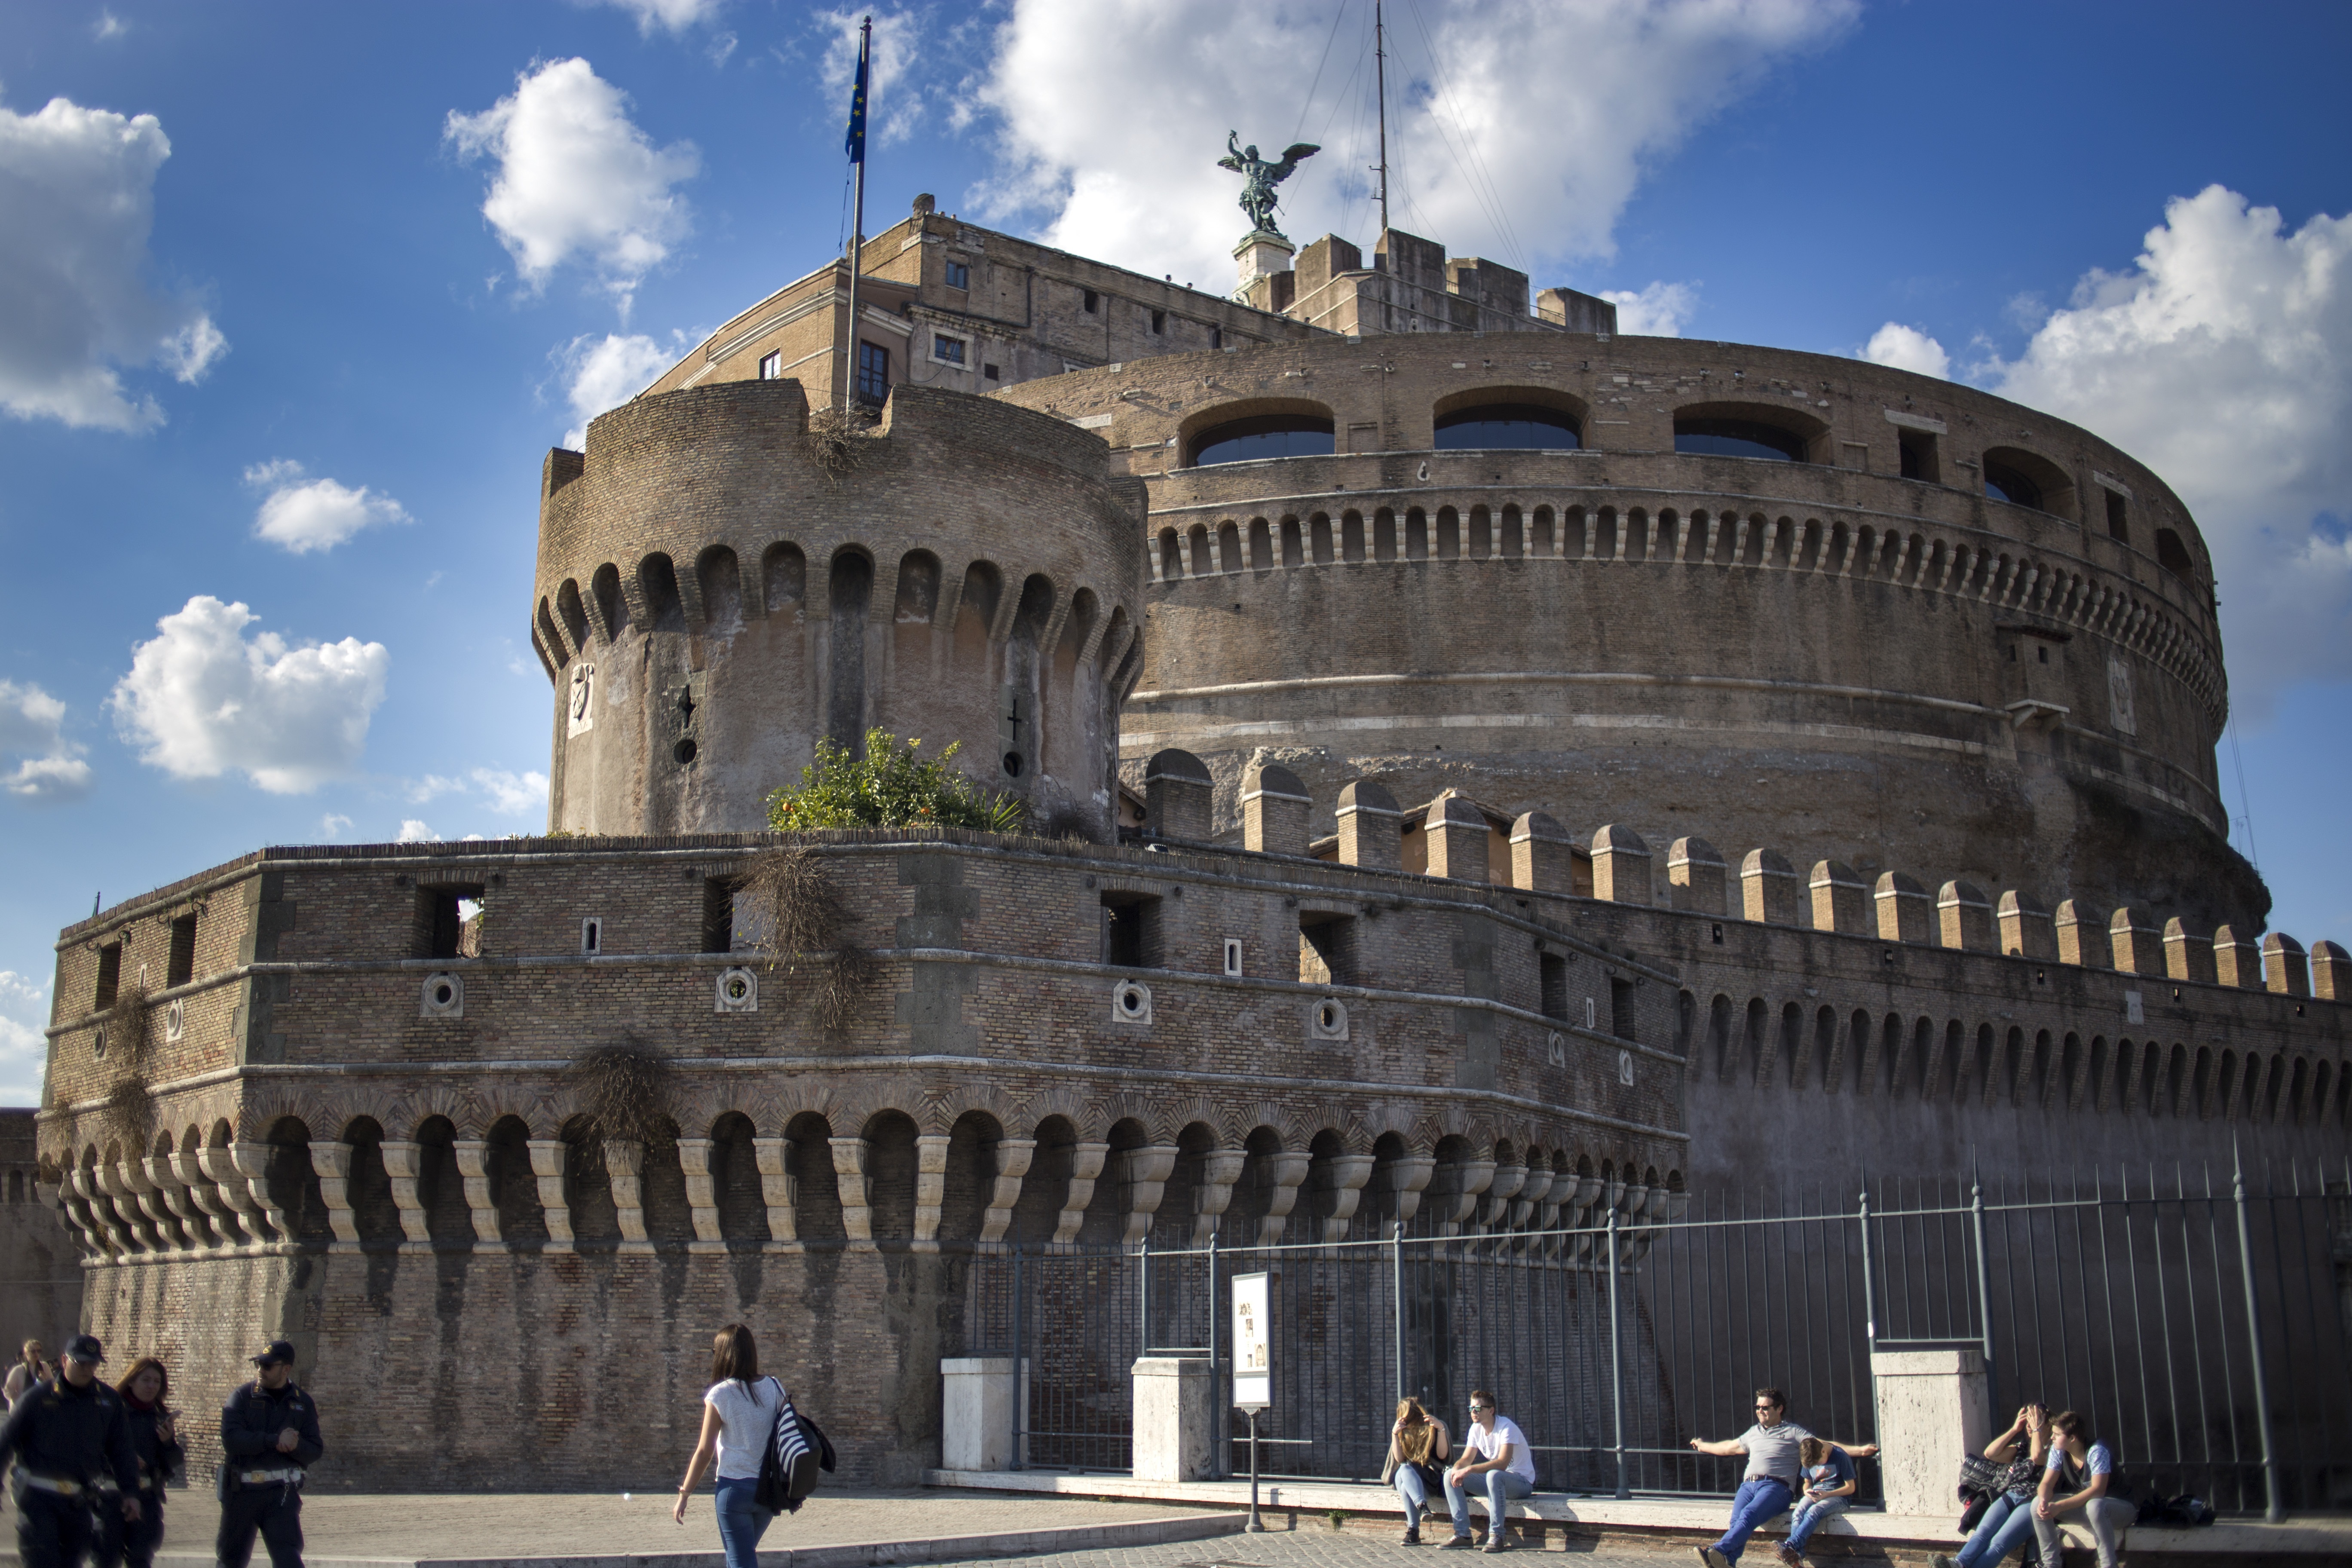
architecture, structure, building, palace, monument, landmark, tourism, rome, amphitheatre, ancient rome, the vatican, ancient history, holy angel castle, human settlement, sport venue, ancient roman architecture